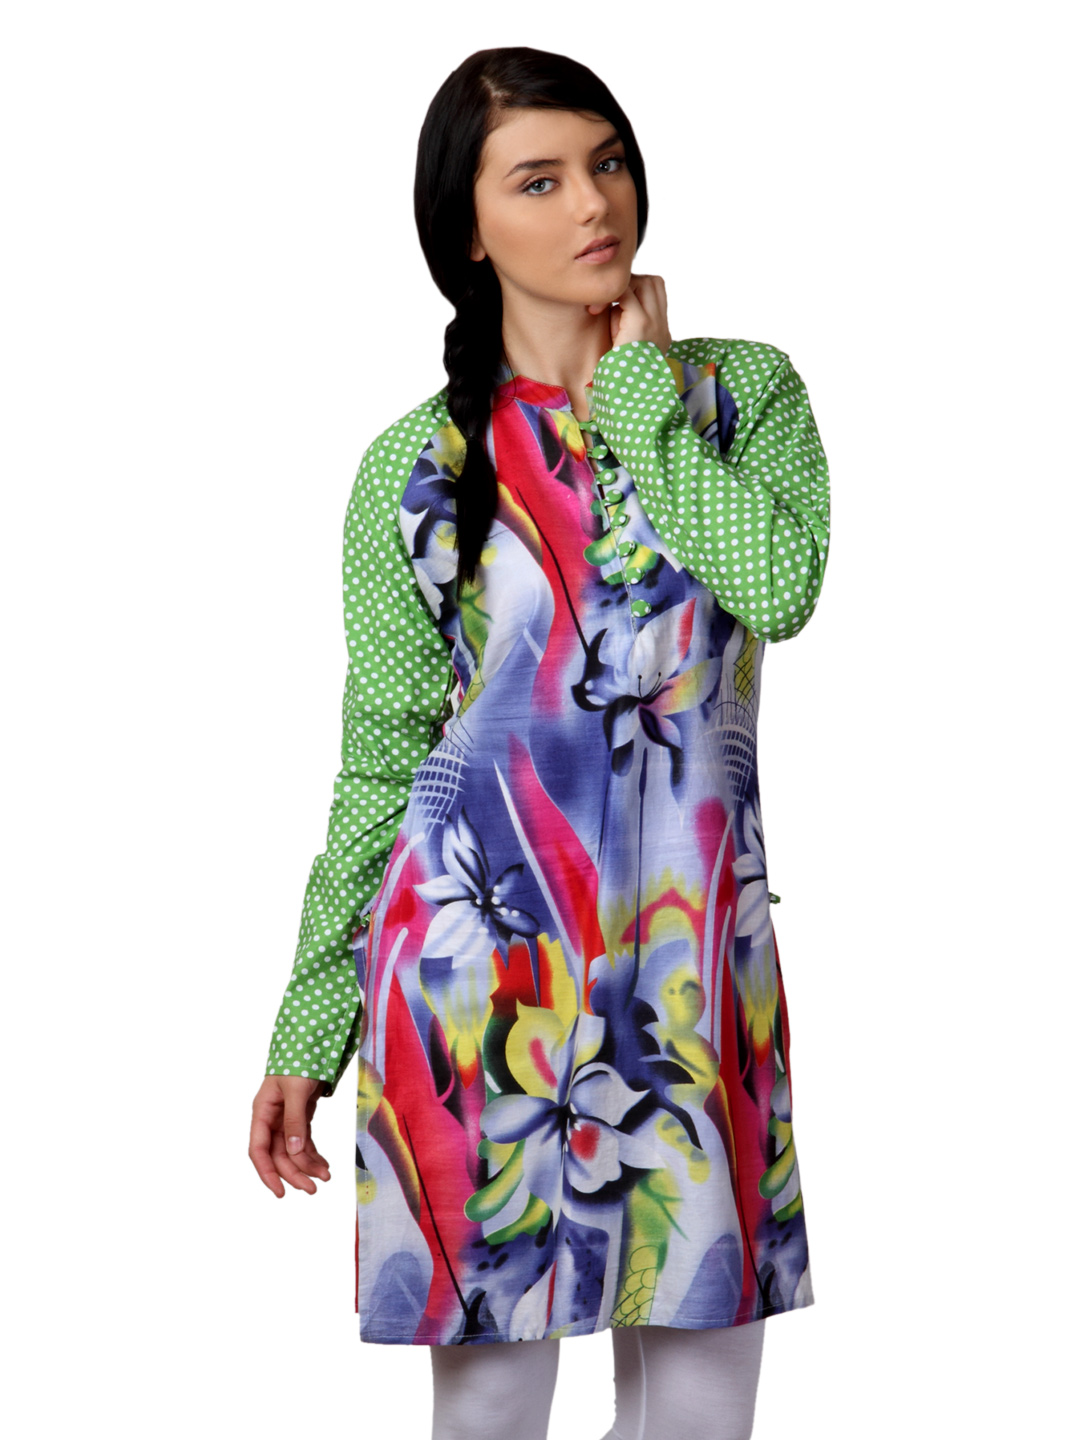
Shree Women Multicoloured Printed Kurta
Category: Apparel / Topwear / Kurtas
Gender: Women
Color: Multi
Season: Summer 2012
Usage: Ethnic